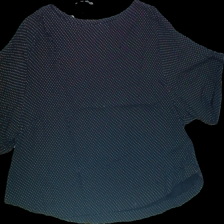
View: front
Type: Tank top
Category: Ladies
Brand: H&M
Colors: Black, White
Material: 100%viscose
Pattern: Dots
Size: 42
Trend: No trend
Stains: No
Price range: <50
Recommended usage: Reuse